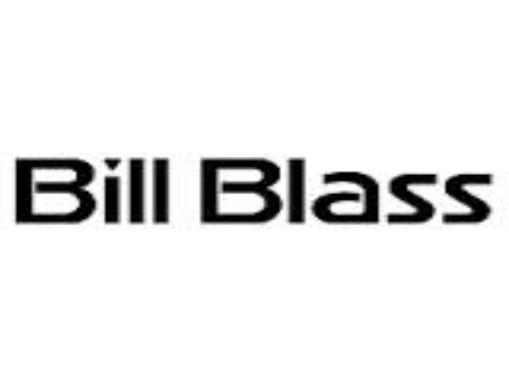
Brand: Bill Blass
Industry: Clothes